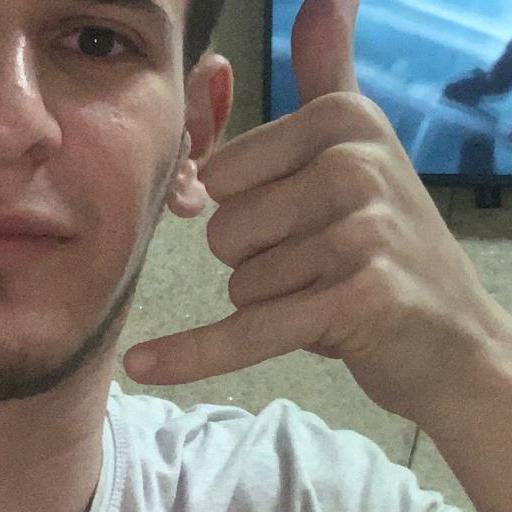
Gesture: call